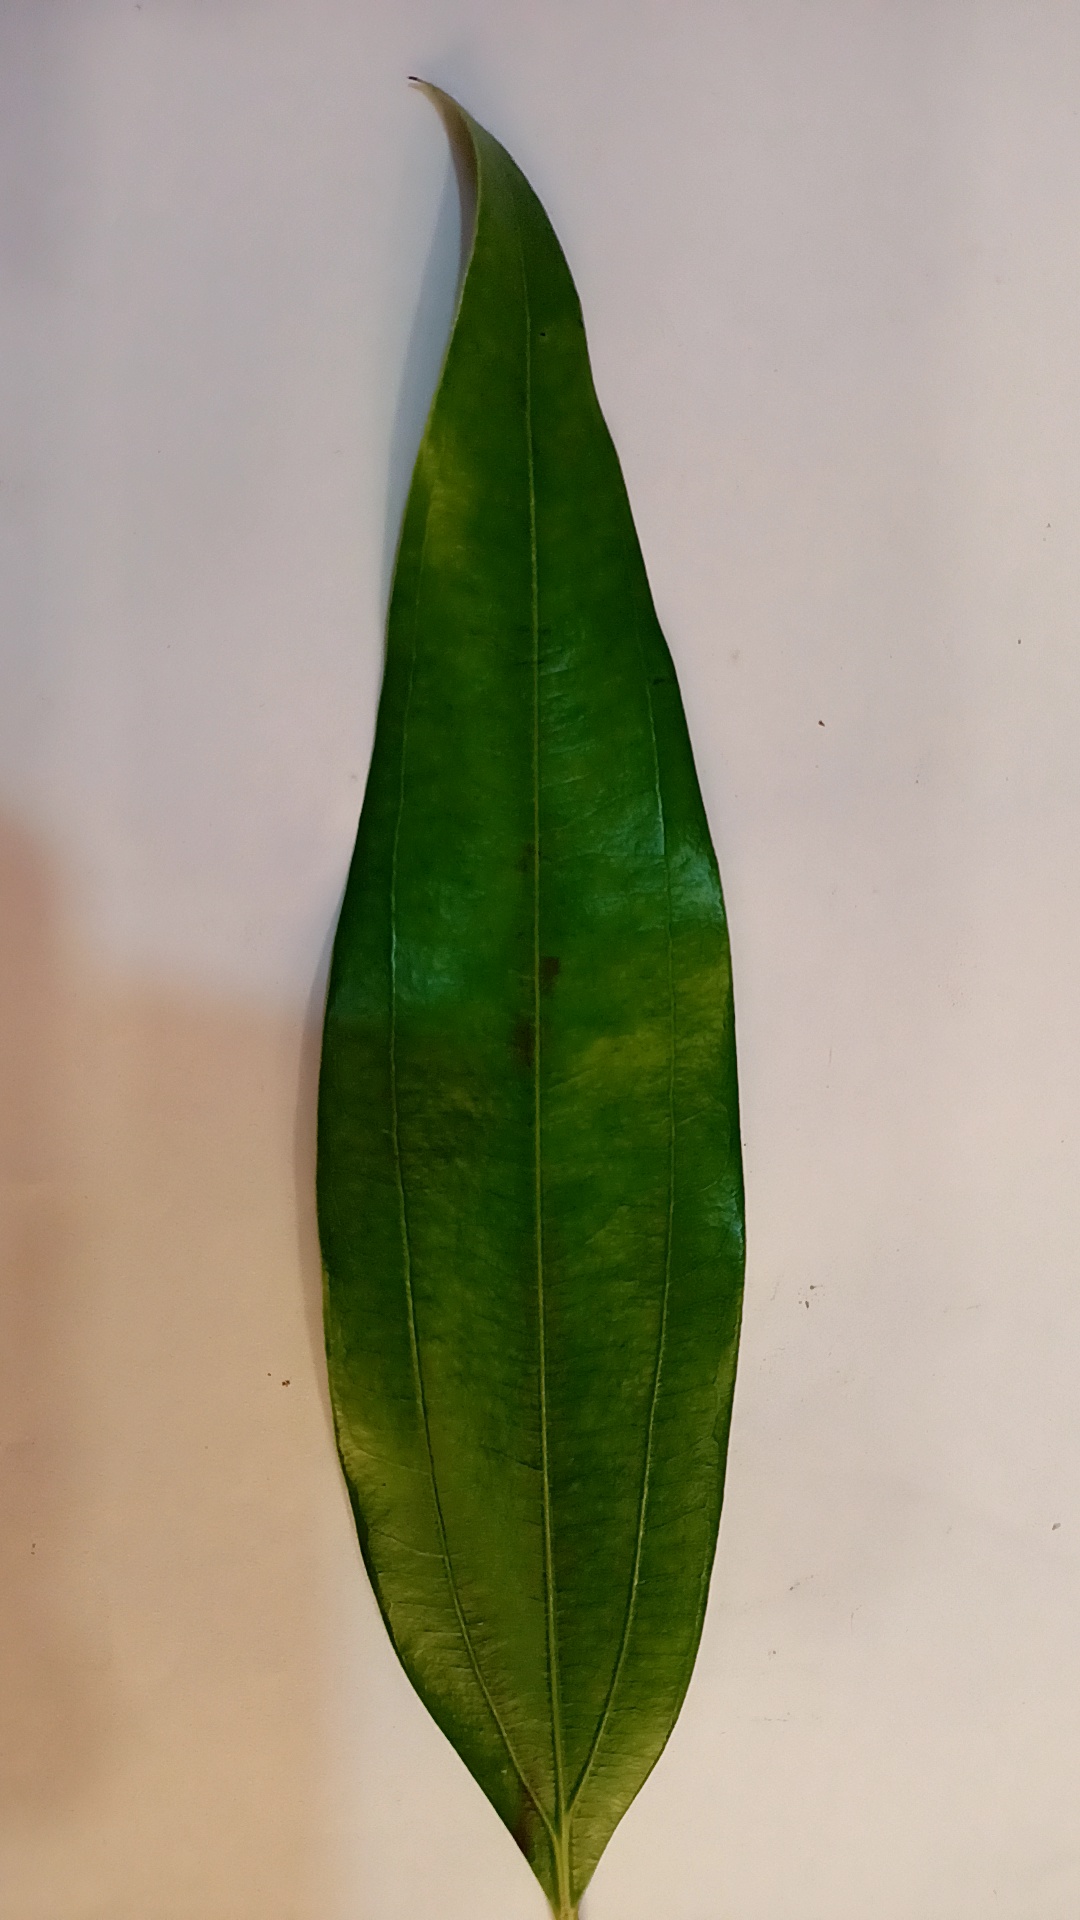
Label: Healthy